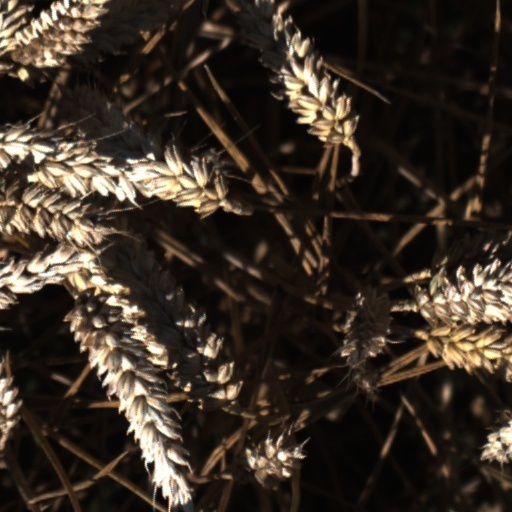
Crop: wheat